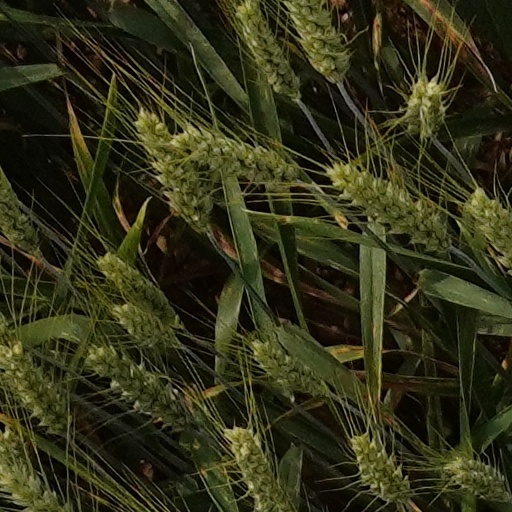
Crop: wheat